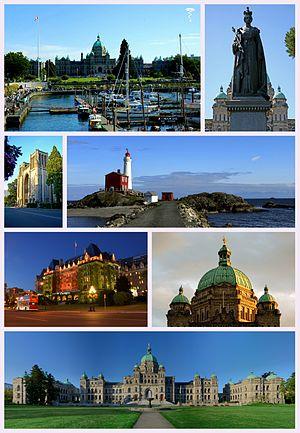
La région métropolitaine de Victoria est une agglomération de municipalités qui se situe en Colombie-Britannique, sur la côte sud de l'île de Vancouver. L'agglomération, qui comprend les 13 municipalités les plus à l'est du District régional de la Capitale et de plusieurs îles au large de la côte de la péninsule de Saanich, fonctionne comme une entité culturelle plutôt qu'une organisation politique. La CRD se charge de certains aspects de l'administration pour toute la région; d'autres fonctions sont mises en charge par chaque municipalité de la région de métropolitaine de Victoria. En gros, la région métropolitaine entière constitue de toutes les terres qui se situent à l'Est d'une ligne imaginaire qui traverserait le côté sud du fjord de Finlayson Arm, jusqu'à la rive Est du port de Sooke.